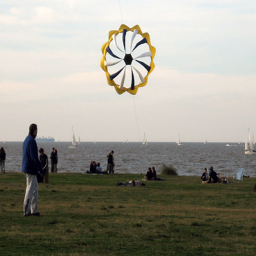
Group of people on a field by the ocean watching a large kite.
A group of people flying kites over a lush green field.
A person flies their kites above people by water.
A large wheel kite flying by a body of water
A windmill type kite is floating in the air.